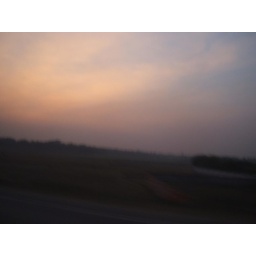
As the sun sets it's covered by cloud creating this wonderful red sky effext